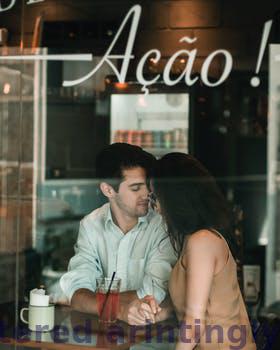
Label: Watermark